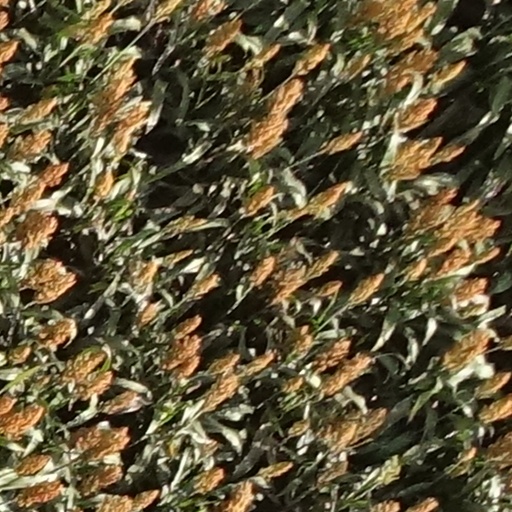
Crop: sorghum